Richhpal Ram

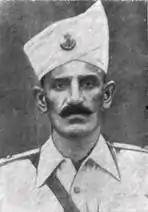

Richhpal Ram VC (20 August 1899 – 12 February 1941) was an Indian recipient of the Victoria Cross, the highest and most prestigious award for gallantry in the face of the enemy that can be awarded to British and Commonwealth forces.